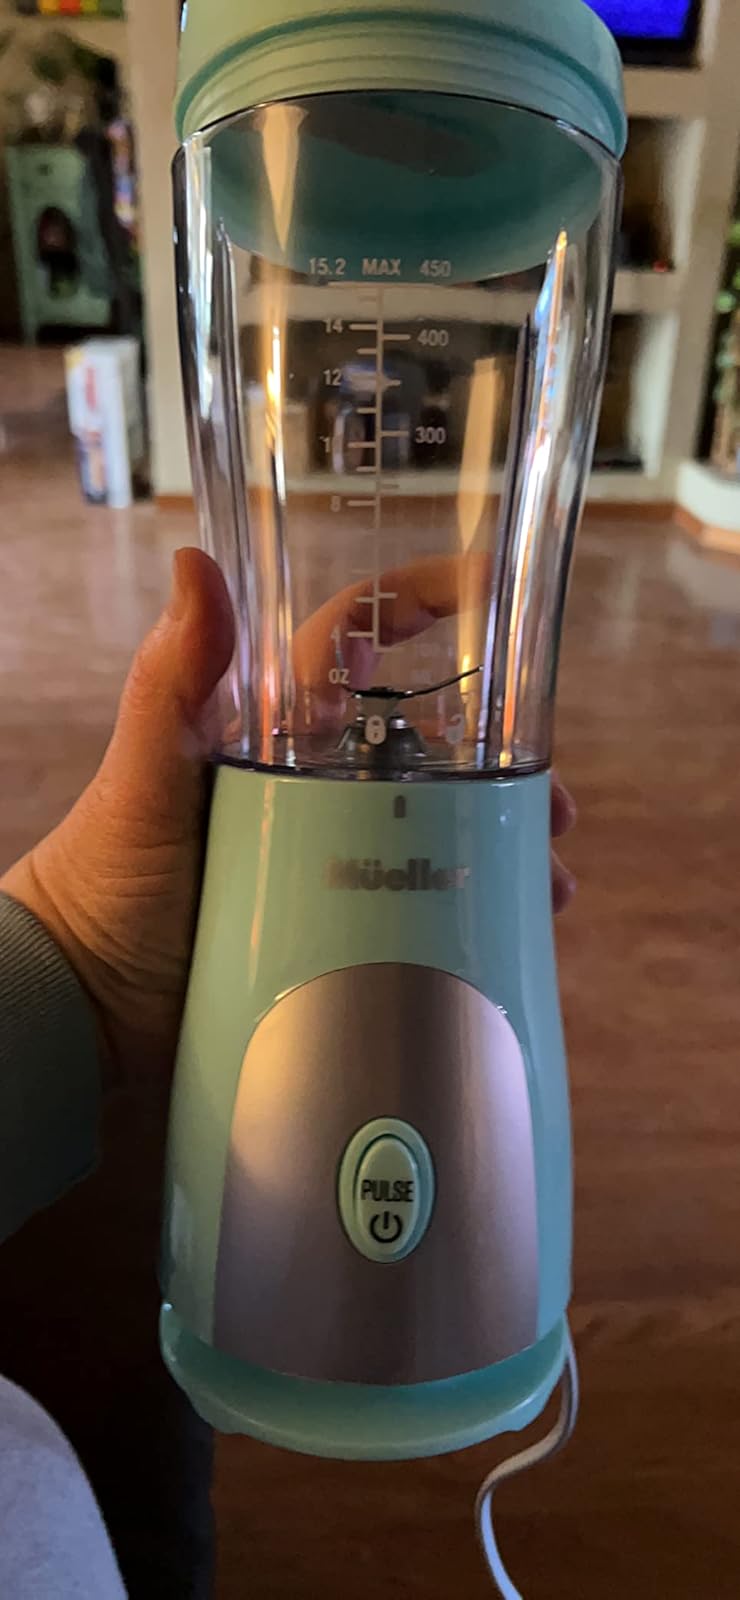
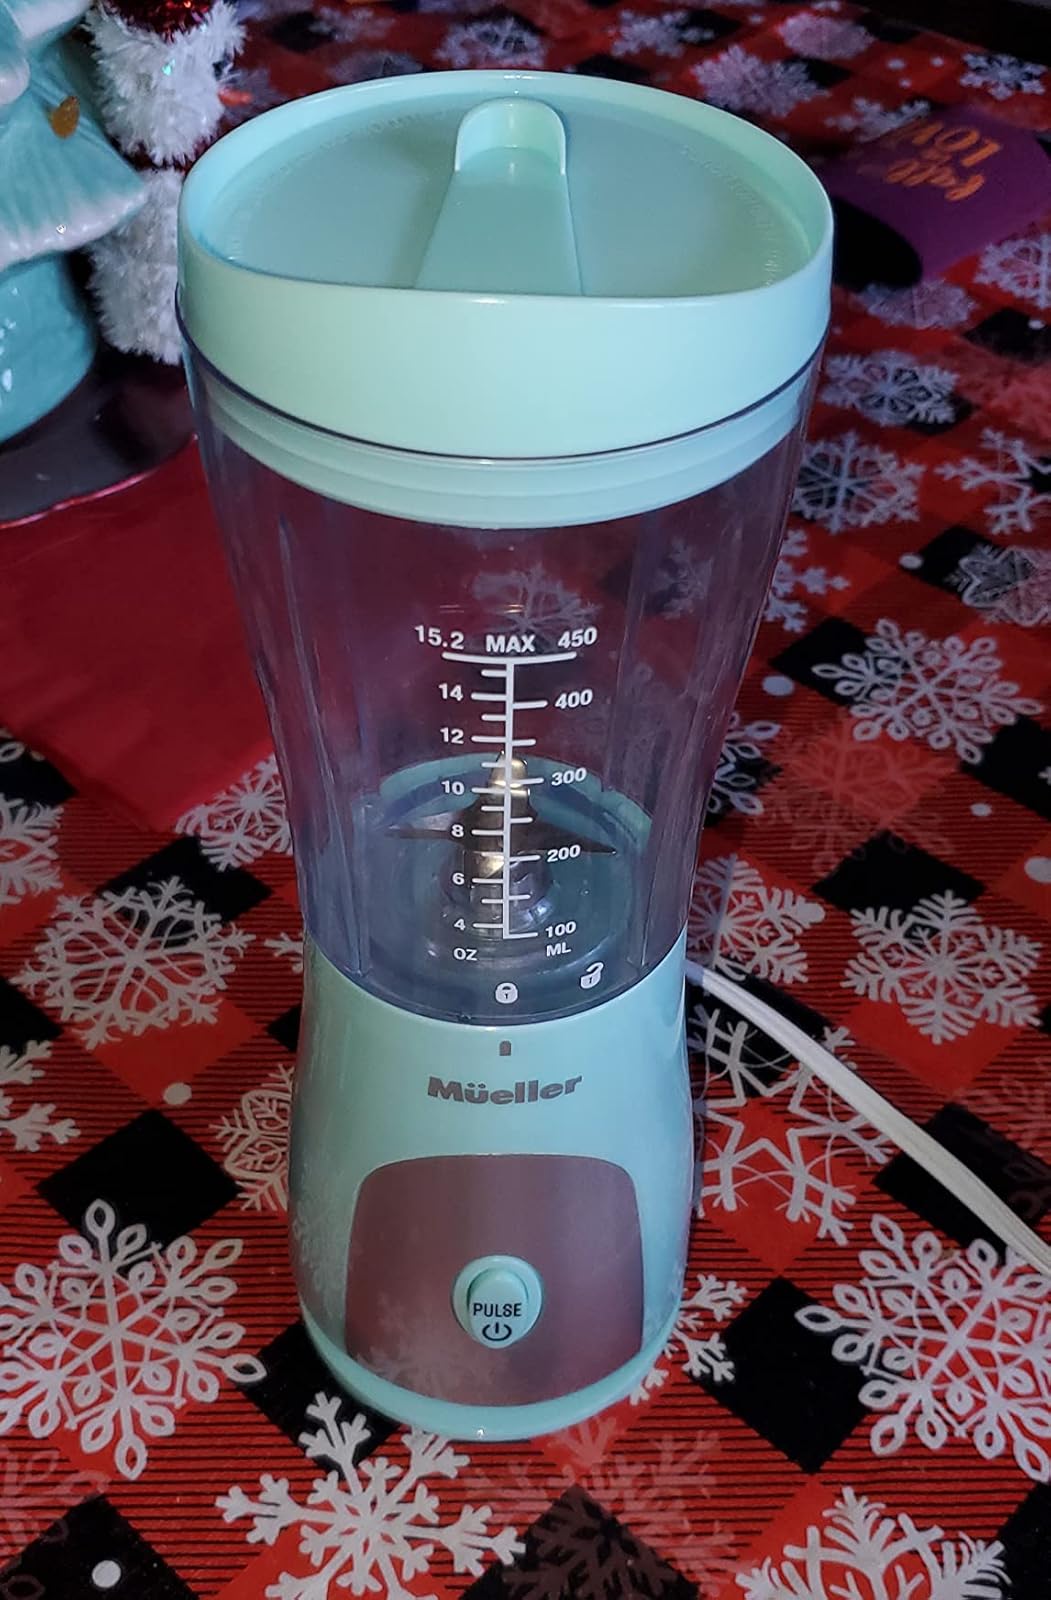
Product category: items_blender
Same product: yes